Bath Grounds

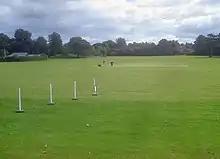
The Bath Grounds were used by Leicestershire for first-class cricket until 1964

The Bath Grounds is home to Ashby Hastings Cricket Club. It is also historically known for hosting Leicestershire County Cricket Club.